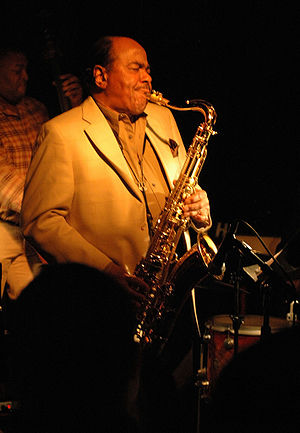
Benny Golson
Benny Golson er en amerikansk saxofonist, komponist og arrangør.